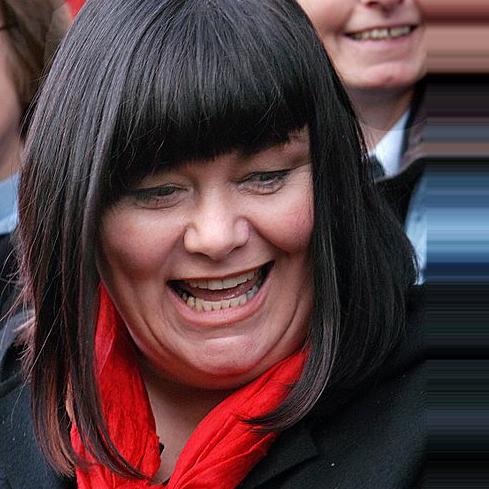
Age: 47